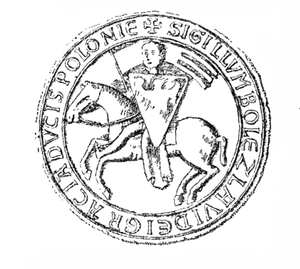
Boleslas le Pieux, de la dynastie des Piasts, est né entre 1224 et 1227, et décédé à Kalisz le 13 avril ou le 14 avril 1279. Il est le fils cadet de Ladislas Odonic et d’Edwige de Poméranie.